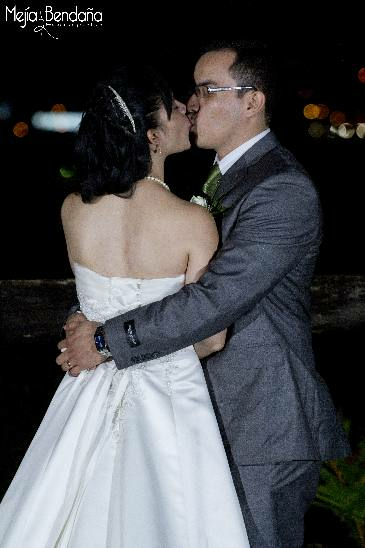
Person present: Yes